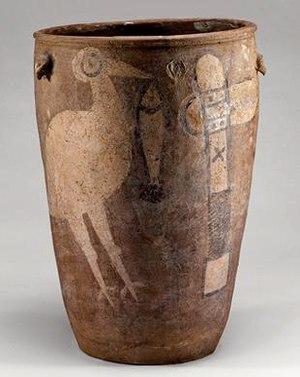
Urne provenant de Yancun ou Linru, Shanxian, Henan. Phase Miaodigou (vers 3900-3000 av.n.è.) Culture de Yangshao (vers 5000-3000 av.n.è.) Henan. H: 47 cm. Poterie à décor peint constitué d'un pélican, ou plutôt d'une cigogne, d'un poisson et d'une hache en pierre. Collections du Musée National de Chine, Pékin. Bibliographie
Par culture de Yangshao on désigne des cultures du Néolithique moyen chinois dans la région du fleuve Jaune, dans le Nord de la Chine, qui se caractérisent par leur céramique de qualité aux formes nombreuses. Certaines céramiques Yangshao sont peintes avec des motifs figuratifs stylisés ou avec des motifs géométriques, peut-être symboliques. Ces cultures ont été précédées par plusieurs cultures du Néolithique ancien entre 5500 et 4500, que l'on nomme « pré-Yangshao », dans un environnement de chasseurs-cueilleurs. Les premiers indices de néolithisation dans la région remontant vers 7000 av. J.-C.
Le IVᵉ millénaire av. J.-C. a débuté le 1ᵉʳ janvier 4000 av. J.-C. et s’est achevé le 31 décembre 3001 av. J.-C. dans le calendrier julien proleptique.